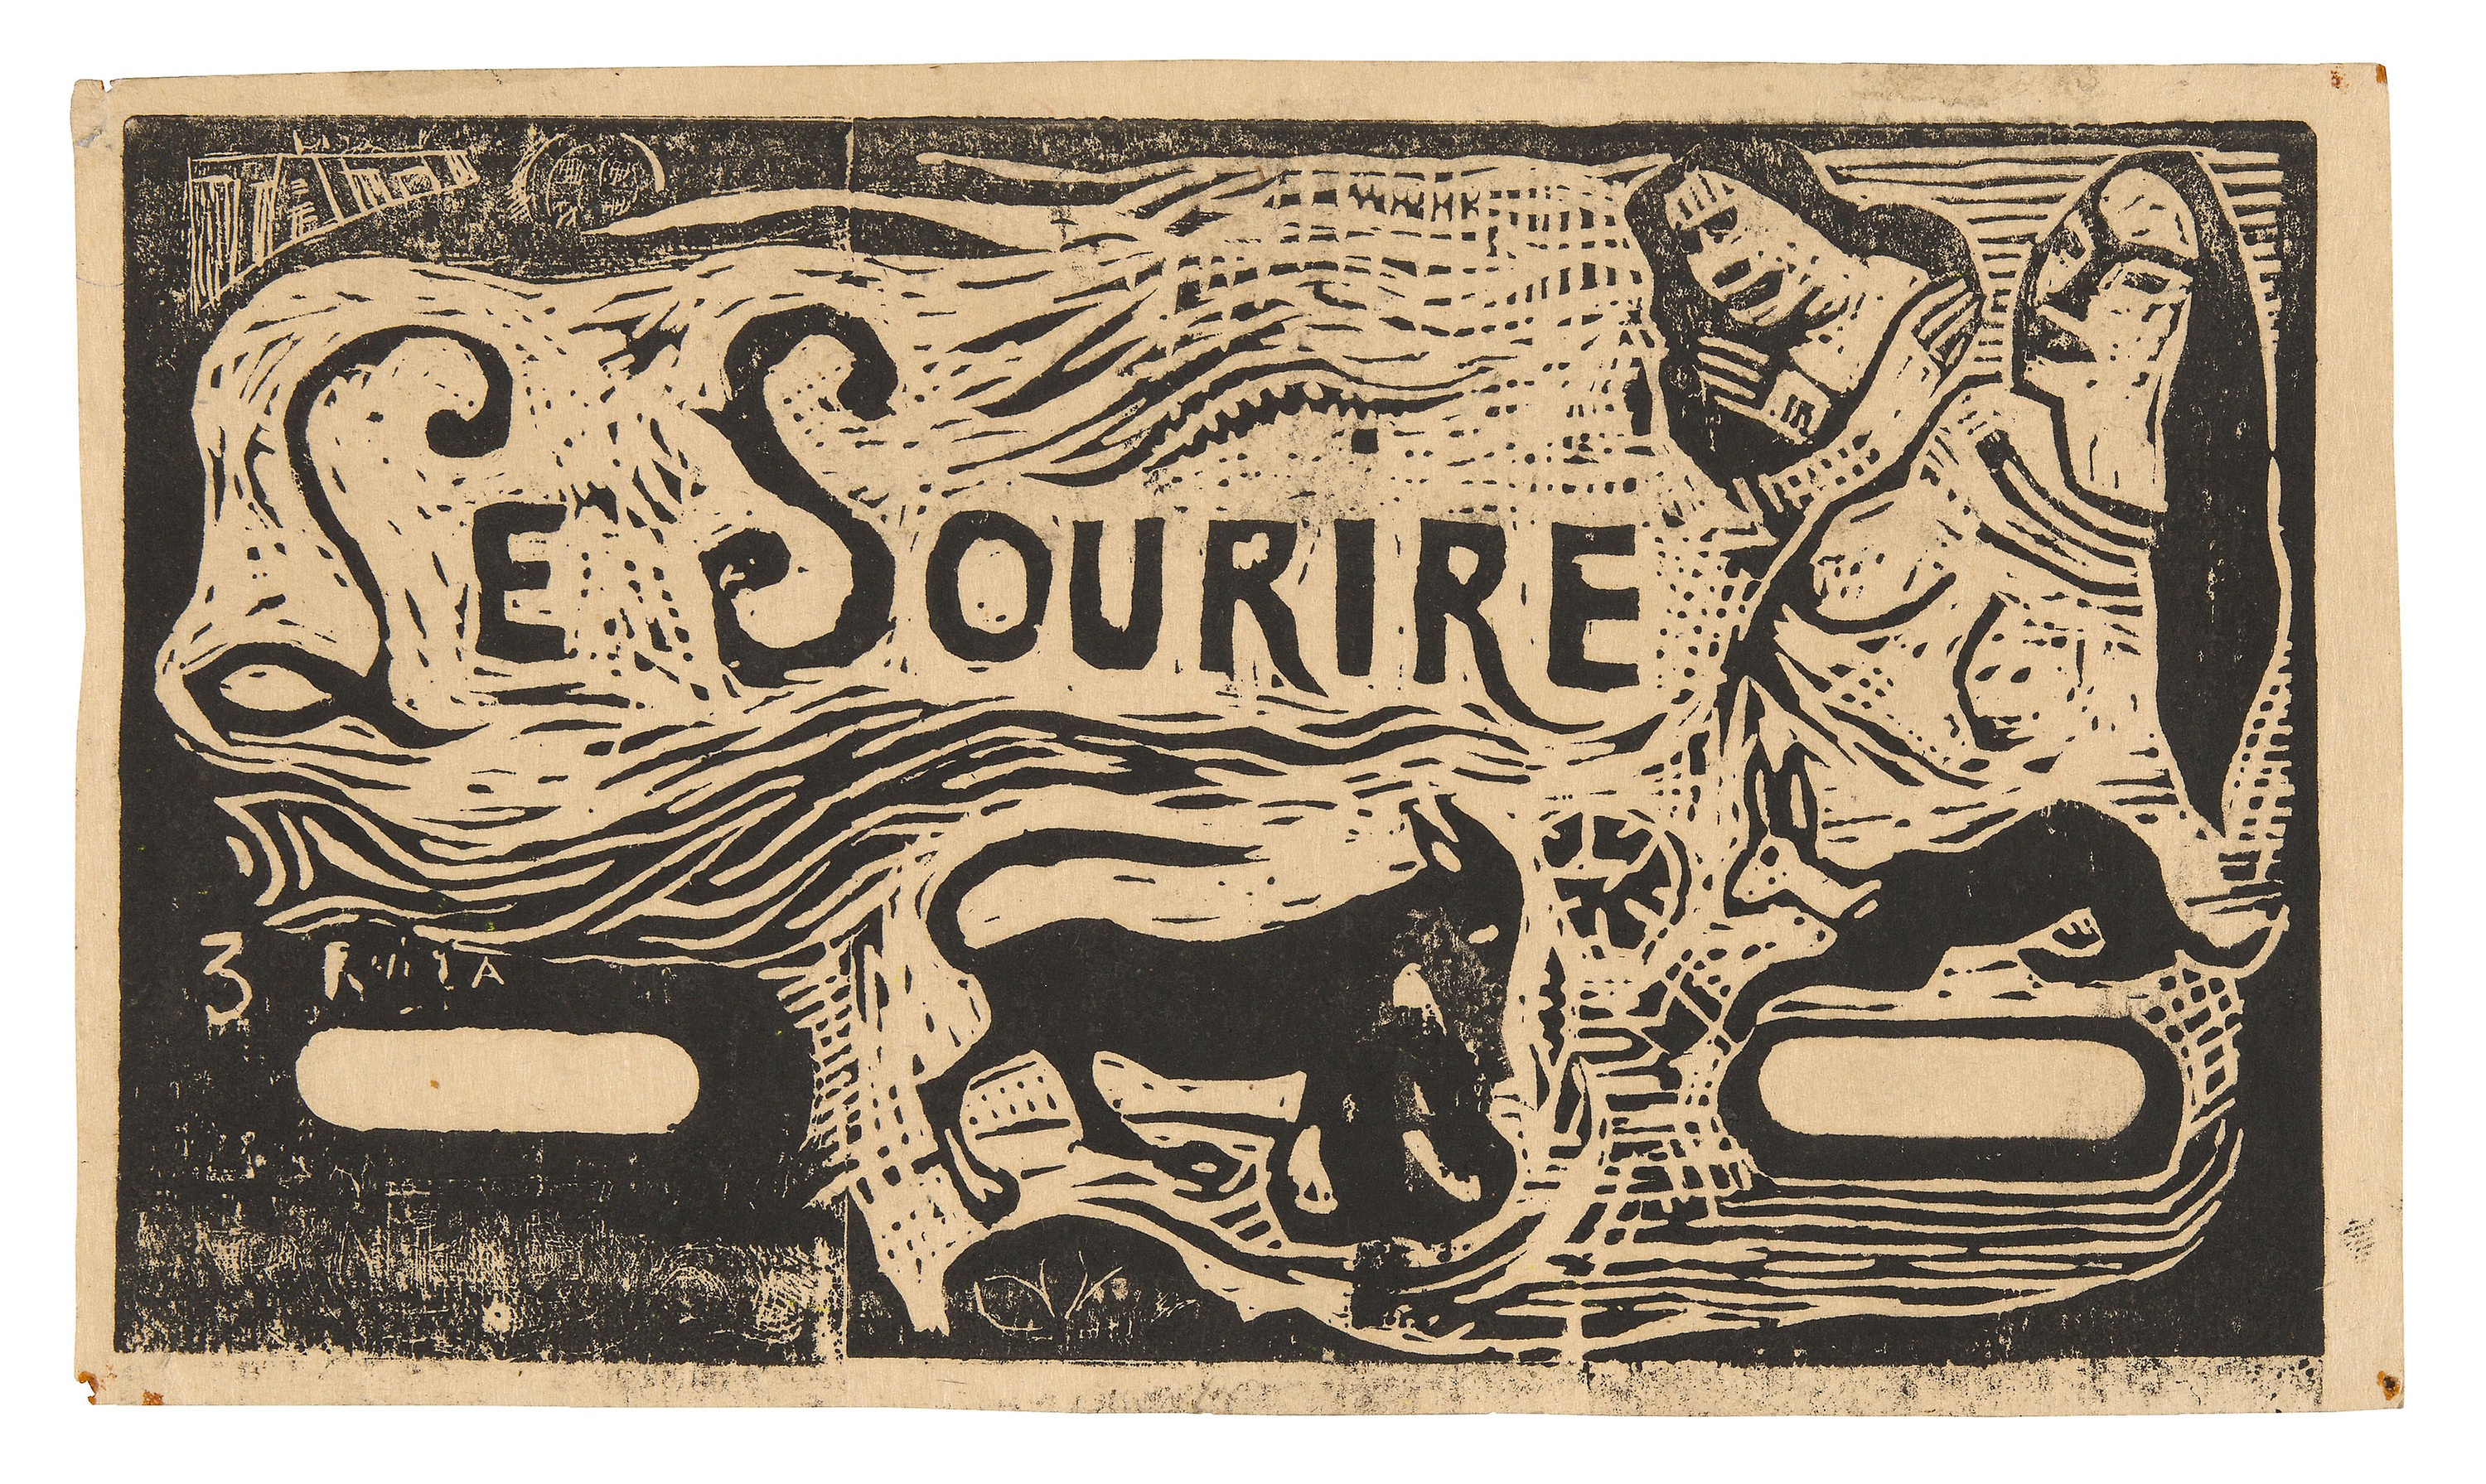
mammal, text, art, font, design, printmaking, history, illustration, black and white, pattern, graphics